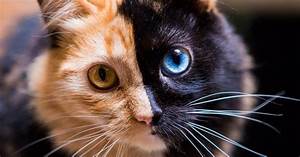
Label: gatto